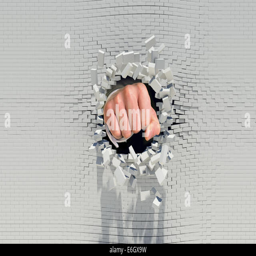
fist punching through a brick wall